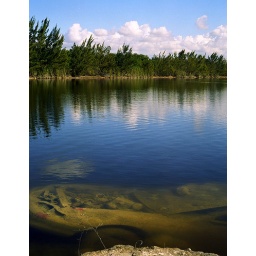
car in water